Sant'Anna School of Advanced Studies

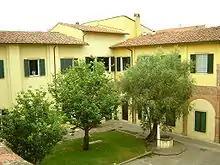
View of the courtyard of Sant'Anna School of Advanced Studies

The present-day site is acquired from a very ancient religious educational establishment. The was established in 1406, while the church was finished in 1426, by the Order of the Benedictine Nuns (OSB).